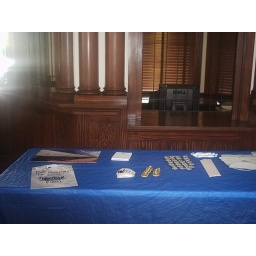
The left side of a table promoting train travel. The City of High Point office is in the background.